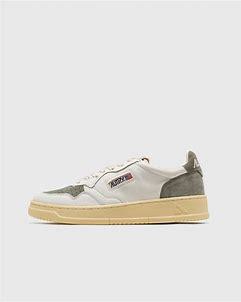
Brand: Autry
Model: Action Shoes Autry Action Medalist